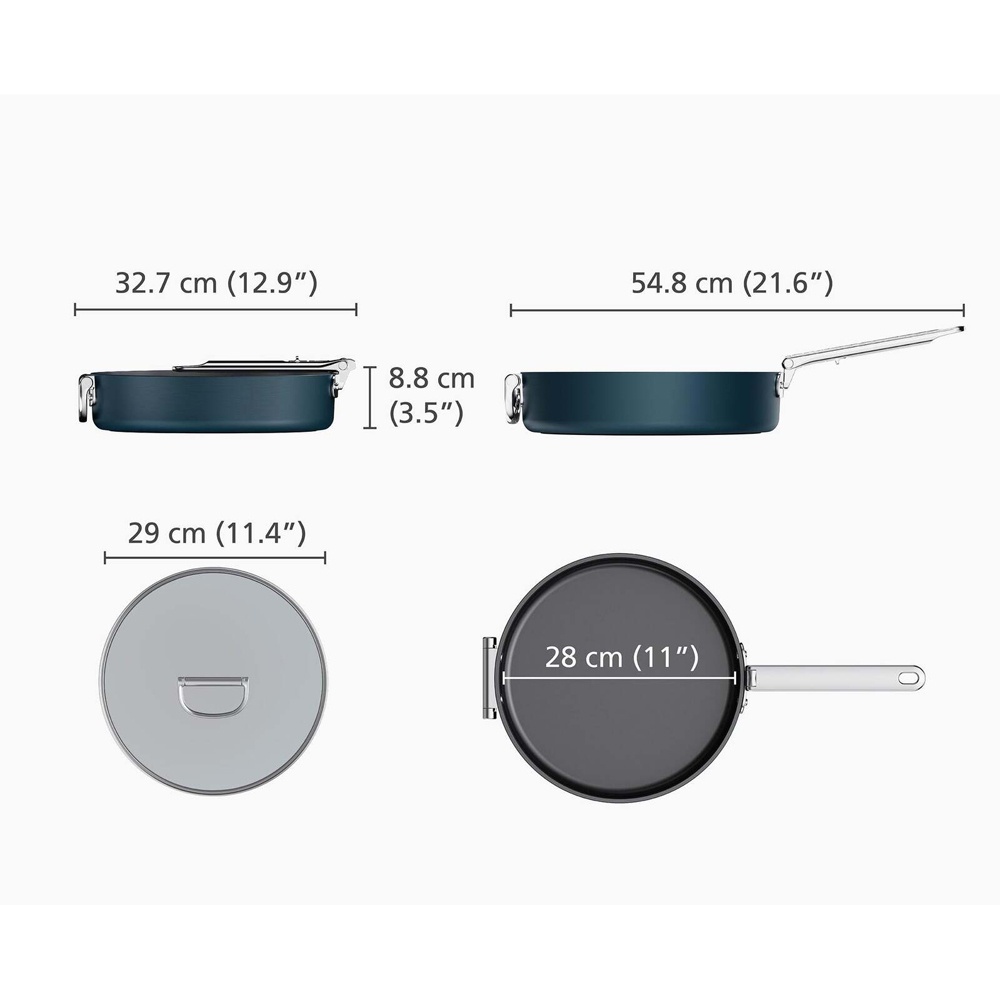
Joseph Joseph Space Folding Handle Non-stick Saute Pan & Lid 28cm/3.8qt
Joseph Joseph Space Folding Handle Non-stick Saute Pan & Lid 28cm/3.8qt Goodbye clutter, hello Space! This 28 cm (3.8 qt) non-stick saute pan has a clever, folding stainless-steel handle that saves up to 50% more space than a standard pan when stored. Engineered to last, the handle features our patented and fail-safe SwingLock™ Mechanism that locks the handle securely into position during use and optimises space when folded. Opposite, there's a handy, folding helper handle too, giving you more lifting and carrying support when you need it. When it comes to cooking performance there's no compromise either. The professional quality, heavy-gauge aluminium body ensures even heat distibution that eliminates hot spots and is built to last. The high performance, ceramic non-stick coating is super durable, easy to clean and allows you to achieve exceptional cooking results. It's healthier to cook with too as it's free from PTFE, PFAS, PFOA, Lead and Cadmium, which means you can prepare all your favourite recipes with confidence. Suitable for all hob types, including induction, it also comes with a tempered glass lid with a folding handle. Part of the Space cookware range - created for cooks, made for storage. Dishwasher safe but hand washing recommended to prolong performance. Pan oven safe up to 232˚C (450˚F), Gas Mark 8; Lid oven safe up to 200°C (392°F), Gas Mark 6 Material: Aluminium 46.6%, Stainless Steel 32.8%, Glass 20.5%, Silicone 0.1% Features: - Space-saving folding handle for easy storage. - Non-stick coating for effortless cooking and cleaning. - Generous 28cm/3.8qt capacity for versatile meal preparation. Dimensions Approx: 54.8 x 29 x 12.8 cm Includes: 1 x Joseph Joseph Space Folding Handle Non-stick Saute Pan & Lid 28cm/3.8qt
Brand: Joseph Joseph
Category: Home & Garden > Kitchen & Dining > Cookware & Bakeware > Cookware > Sauté Pans